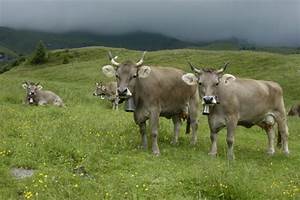
Label: cow